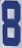
Number: 8